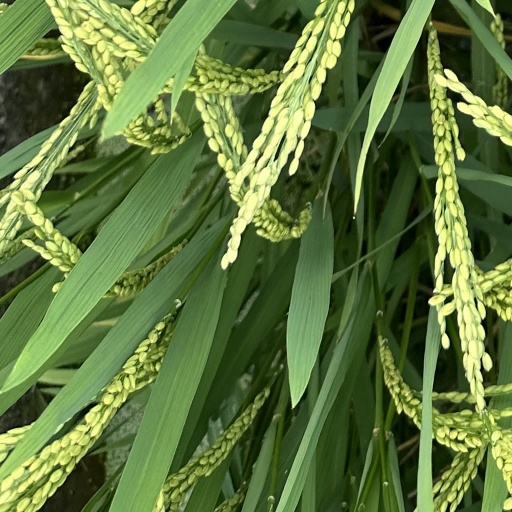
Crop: rice